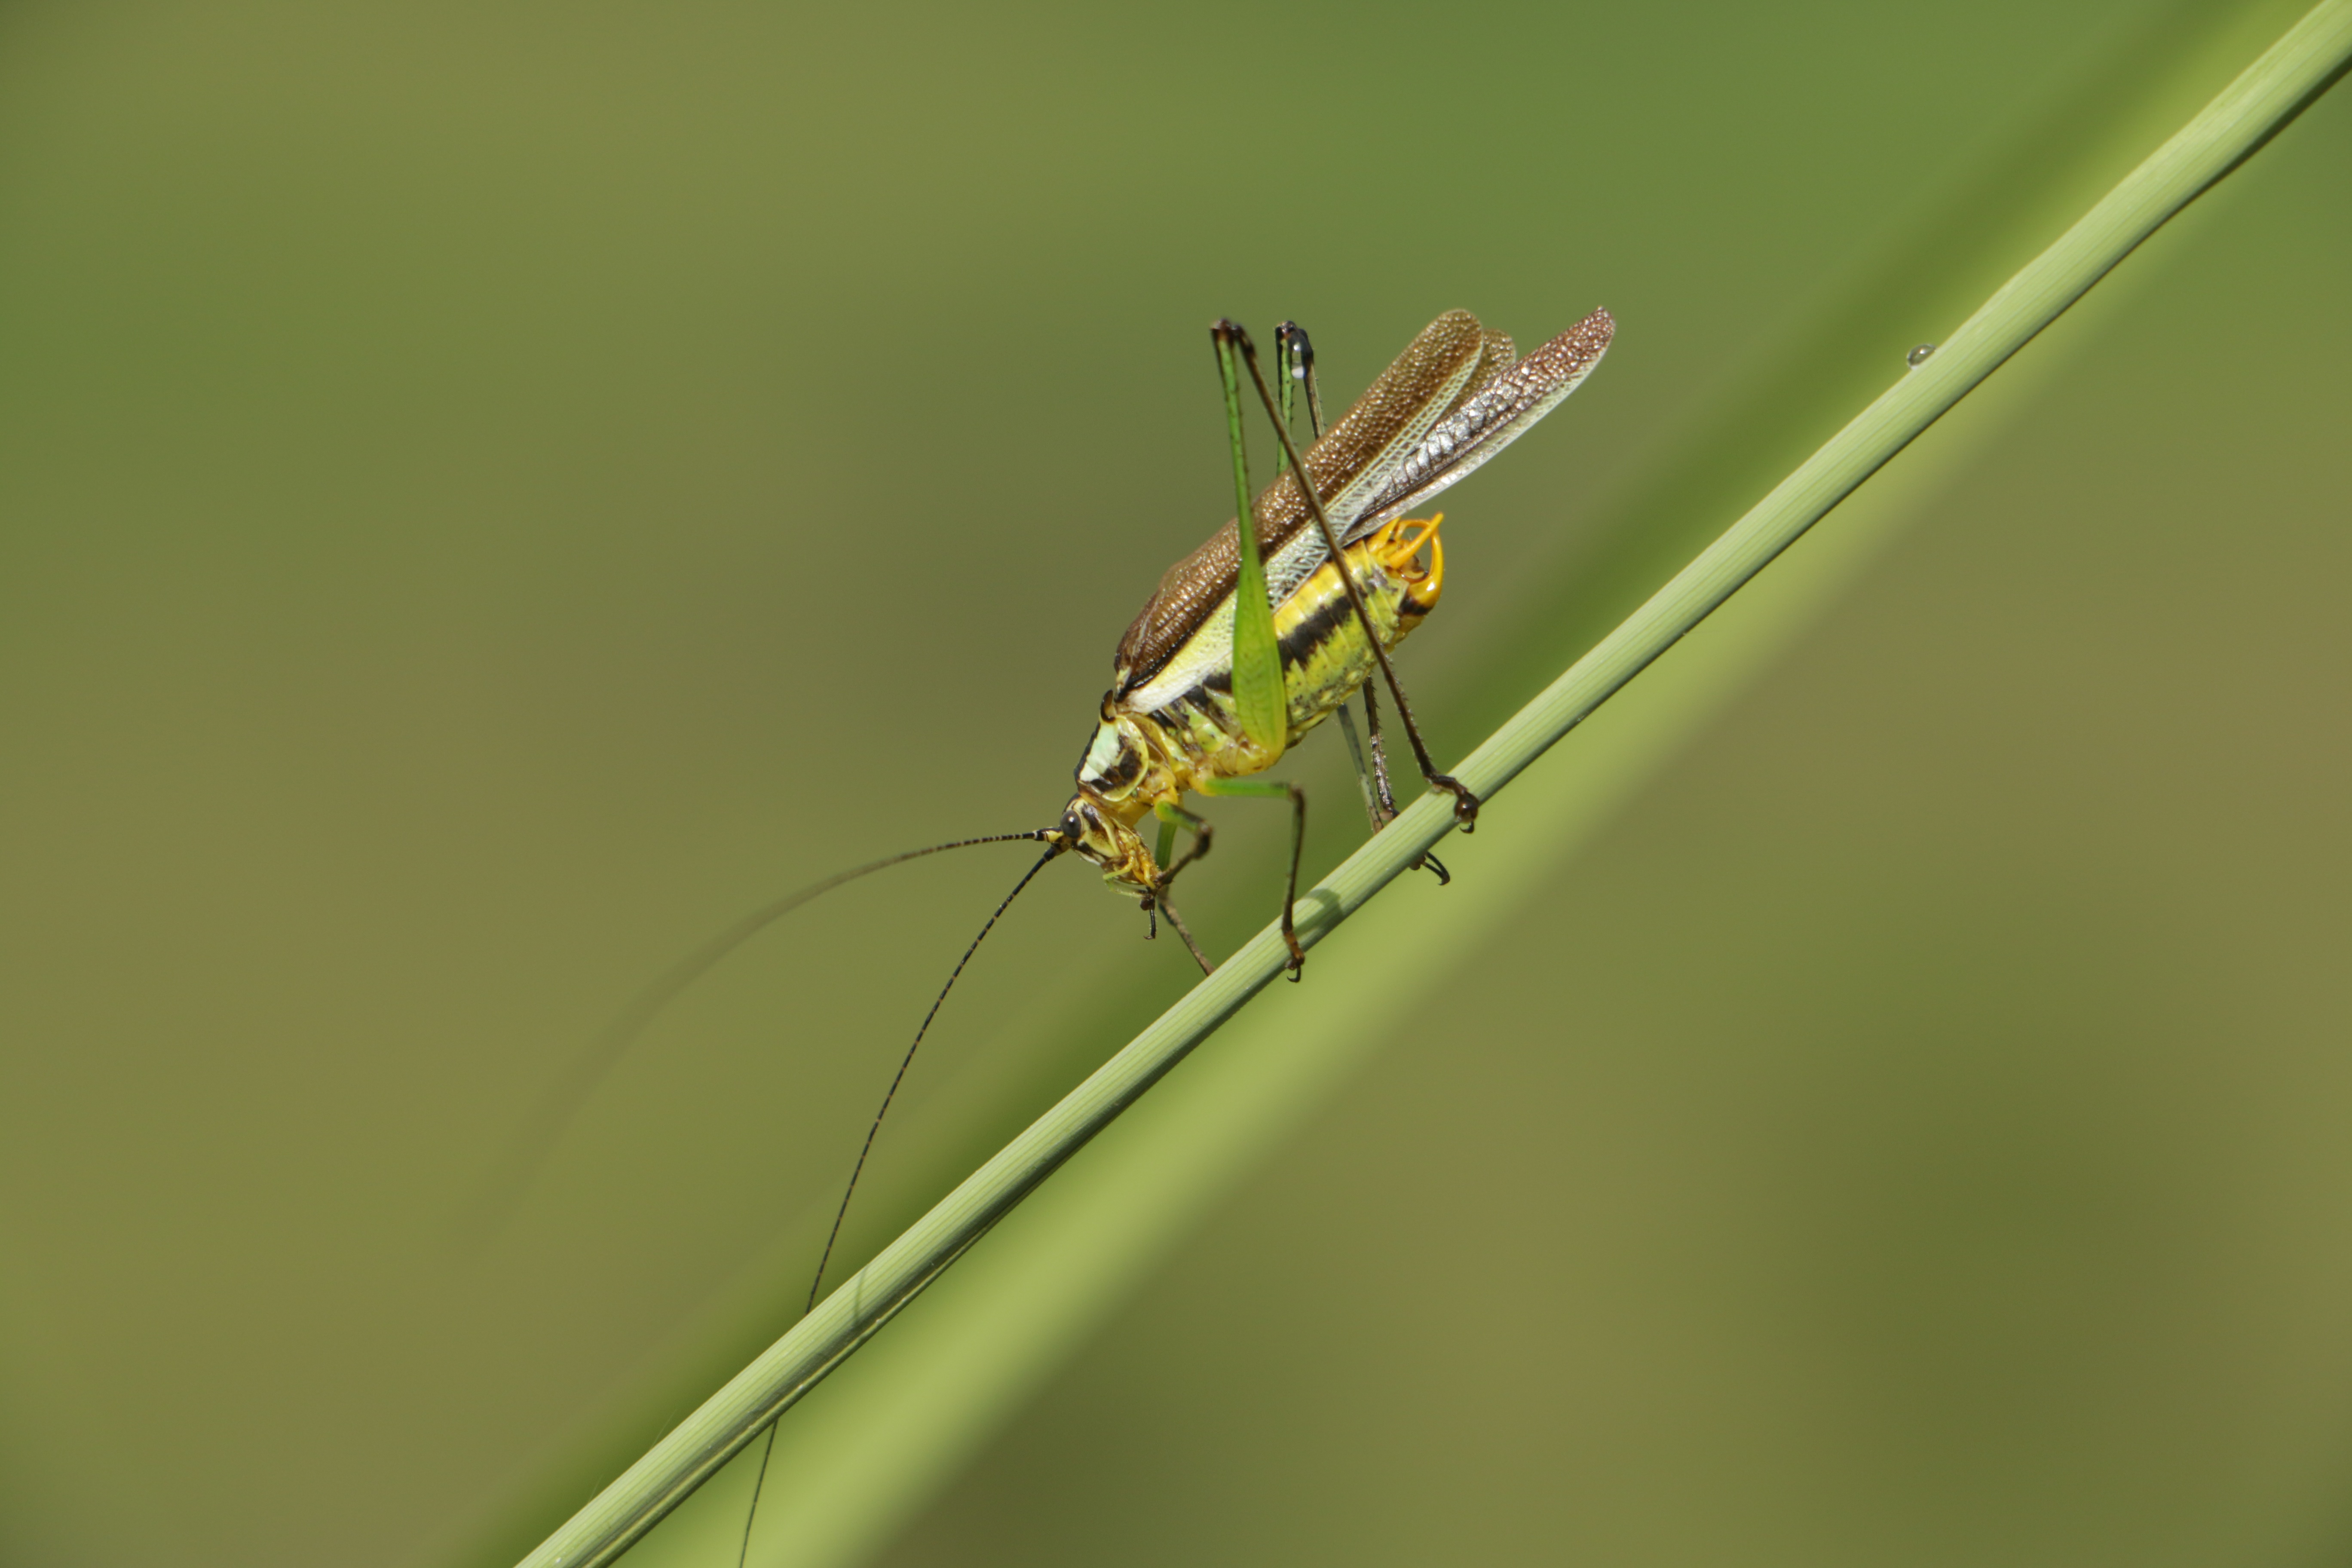
nature, wing, photography, leaf, green, insect, yellow, fauna, invertebrate, close up, dragonfly, damselfly, macro photography, arthropod, plant stem, dragonflies and damseflies, net winged insects